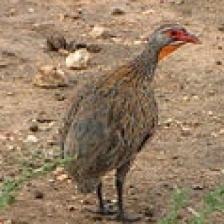
Species: BLACK FRANCOLIN
Scientific name: FRANCOLINUS FRANCOLINUS
ImageNet parent category: partridge